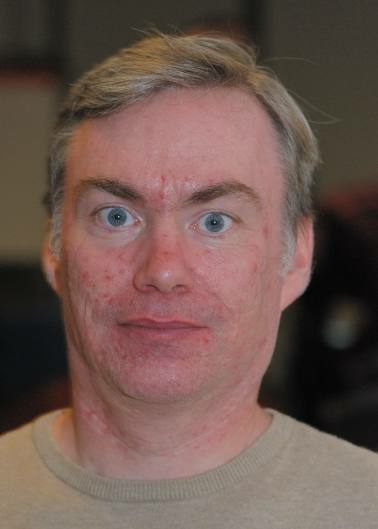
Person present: Yes